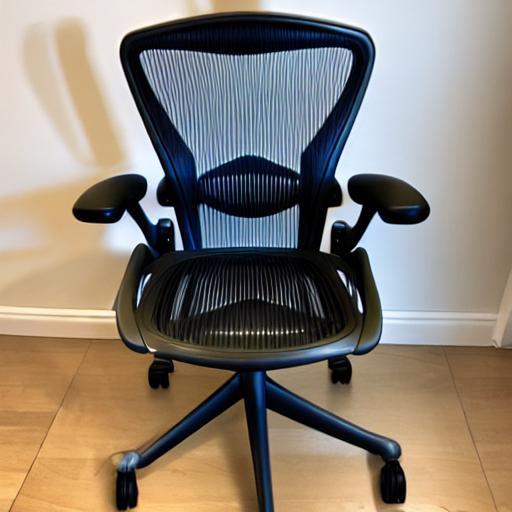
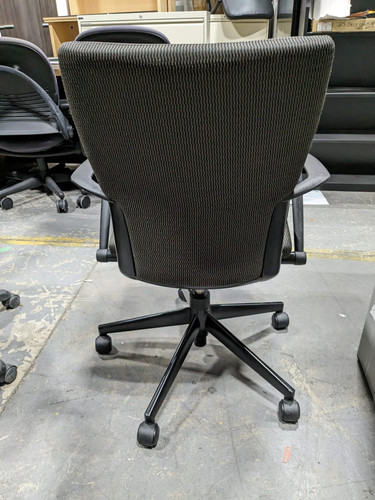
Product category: items_chair
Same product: no